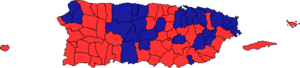
Des élections générales ont eu lieu à Porto Rico le 4 novembre 1980.